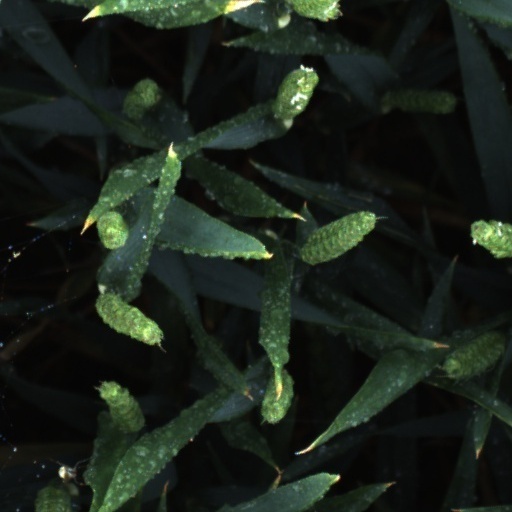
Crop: wheat